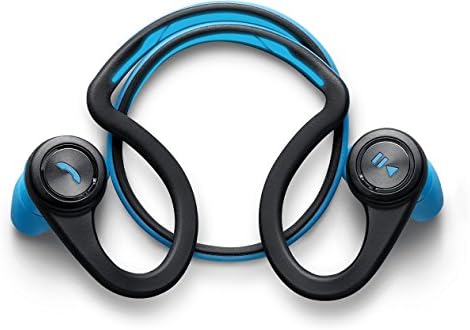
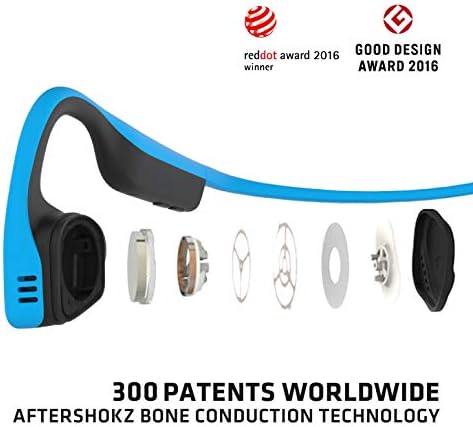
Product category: headphones
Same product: no